Metalloid

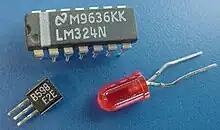
A small square plastic piece with three parallel wire protrusions on one side; a larger rectangular plastic chip with multiple plastic and metal pin-like legs; and a small red light globe with two long wires coming out of its base.

All the elements commonly recognised as metalloids (or their compounds) have been used in the semiconductor or solid-state electronic industries.